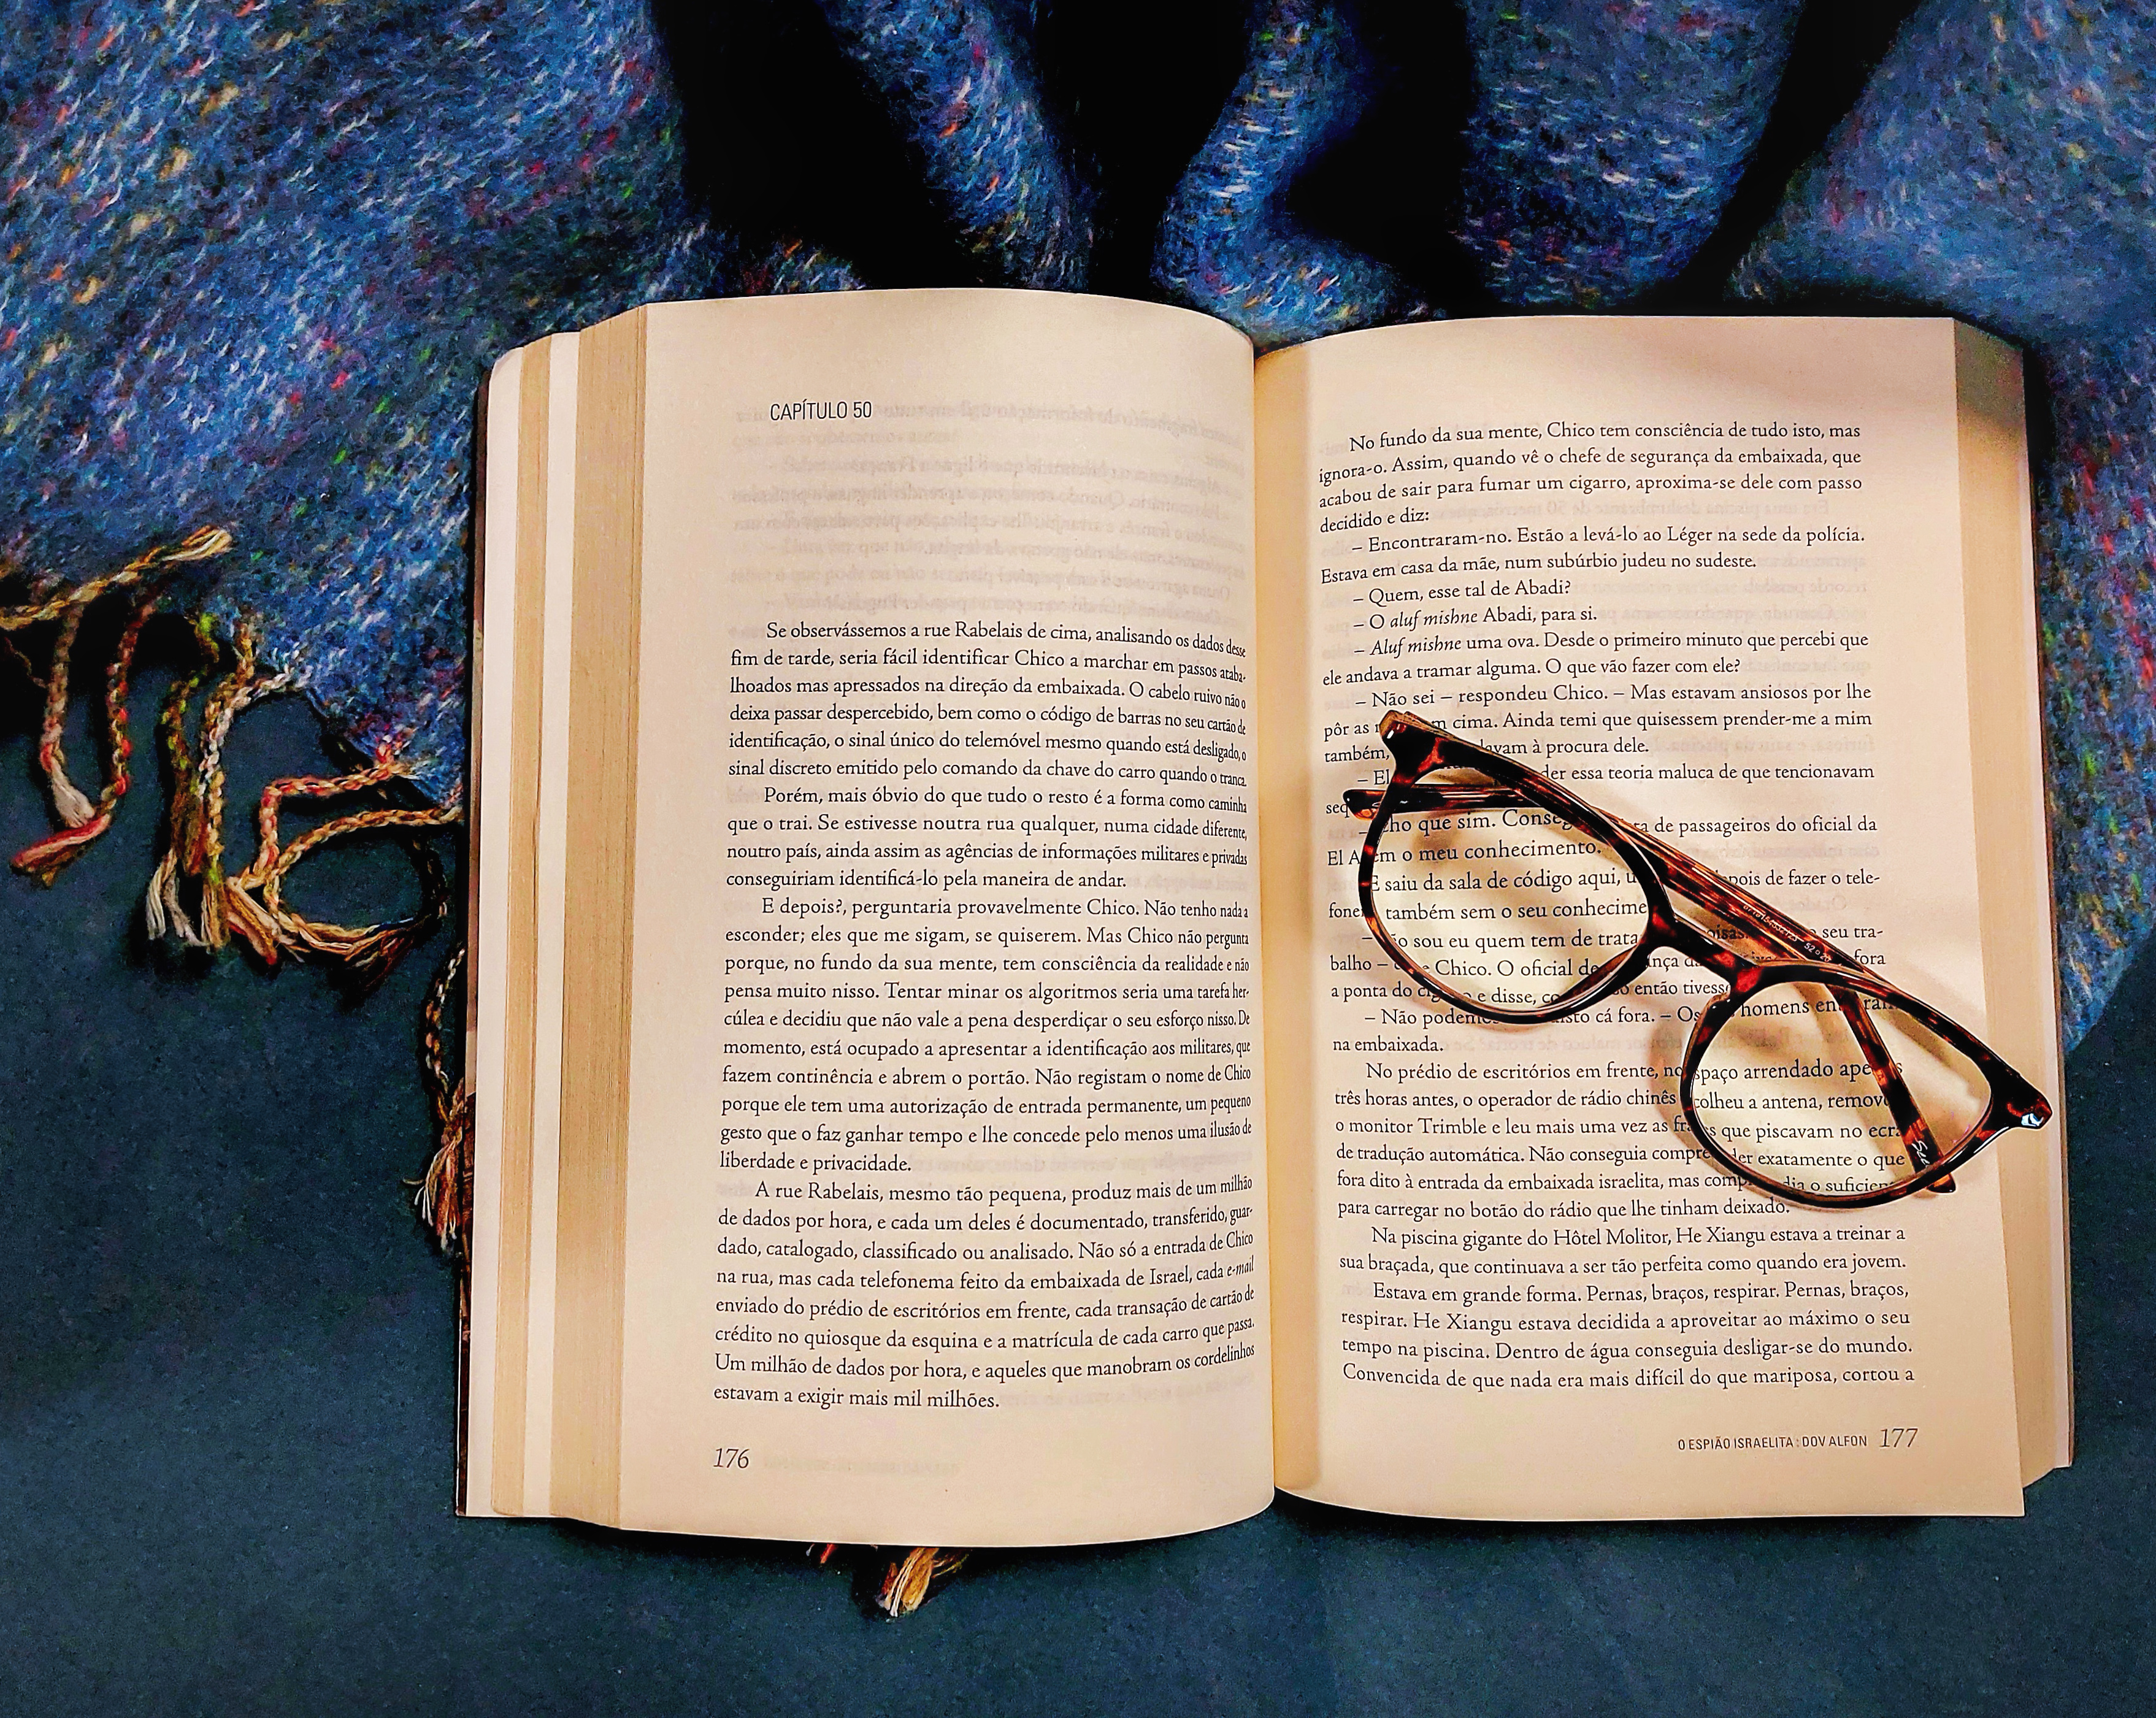
unfinished, book, vision care, publication, eyewear, font, Eye glass accessory, pattern, paper, electric blue, office supplies, illustration, fashion accessory, writing, wood, paper product, book cover, graphic design, circle, art, ink, stationery, twig, personal protective equipment, handwriting, document